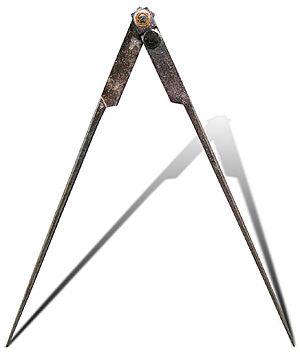
Un compas est un instrument de géométrie qui sert à tracer des cercles ou des arcs de cercle, mais aussi à comparer, reporter ou mesurer des distances. Il est constitué de deux branches jointes par une articulation. Les compas sont, ou ont été, utilisés en mathématiques, pour le dessin technique, en géographie pour le tracé et l'utilisation des cartes …